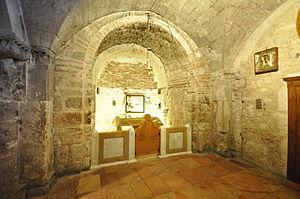
Adam est un personnage de la Bible et du Coran. Dans la Bible, il est mentionné dans le livre de la Genèse lié aux premiers écrits de la Bible datant du premier millénaire avant Jésus-Christ. Dans ce texte, qui fonde la mythologie biblique et les croyances juives, chrétiennes et musulmanes, il est le premier Homme, créé par Dieu. D'après le Livre de la Genèse, il meurt à 930 ans.